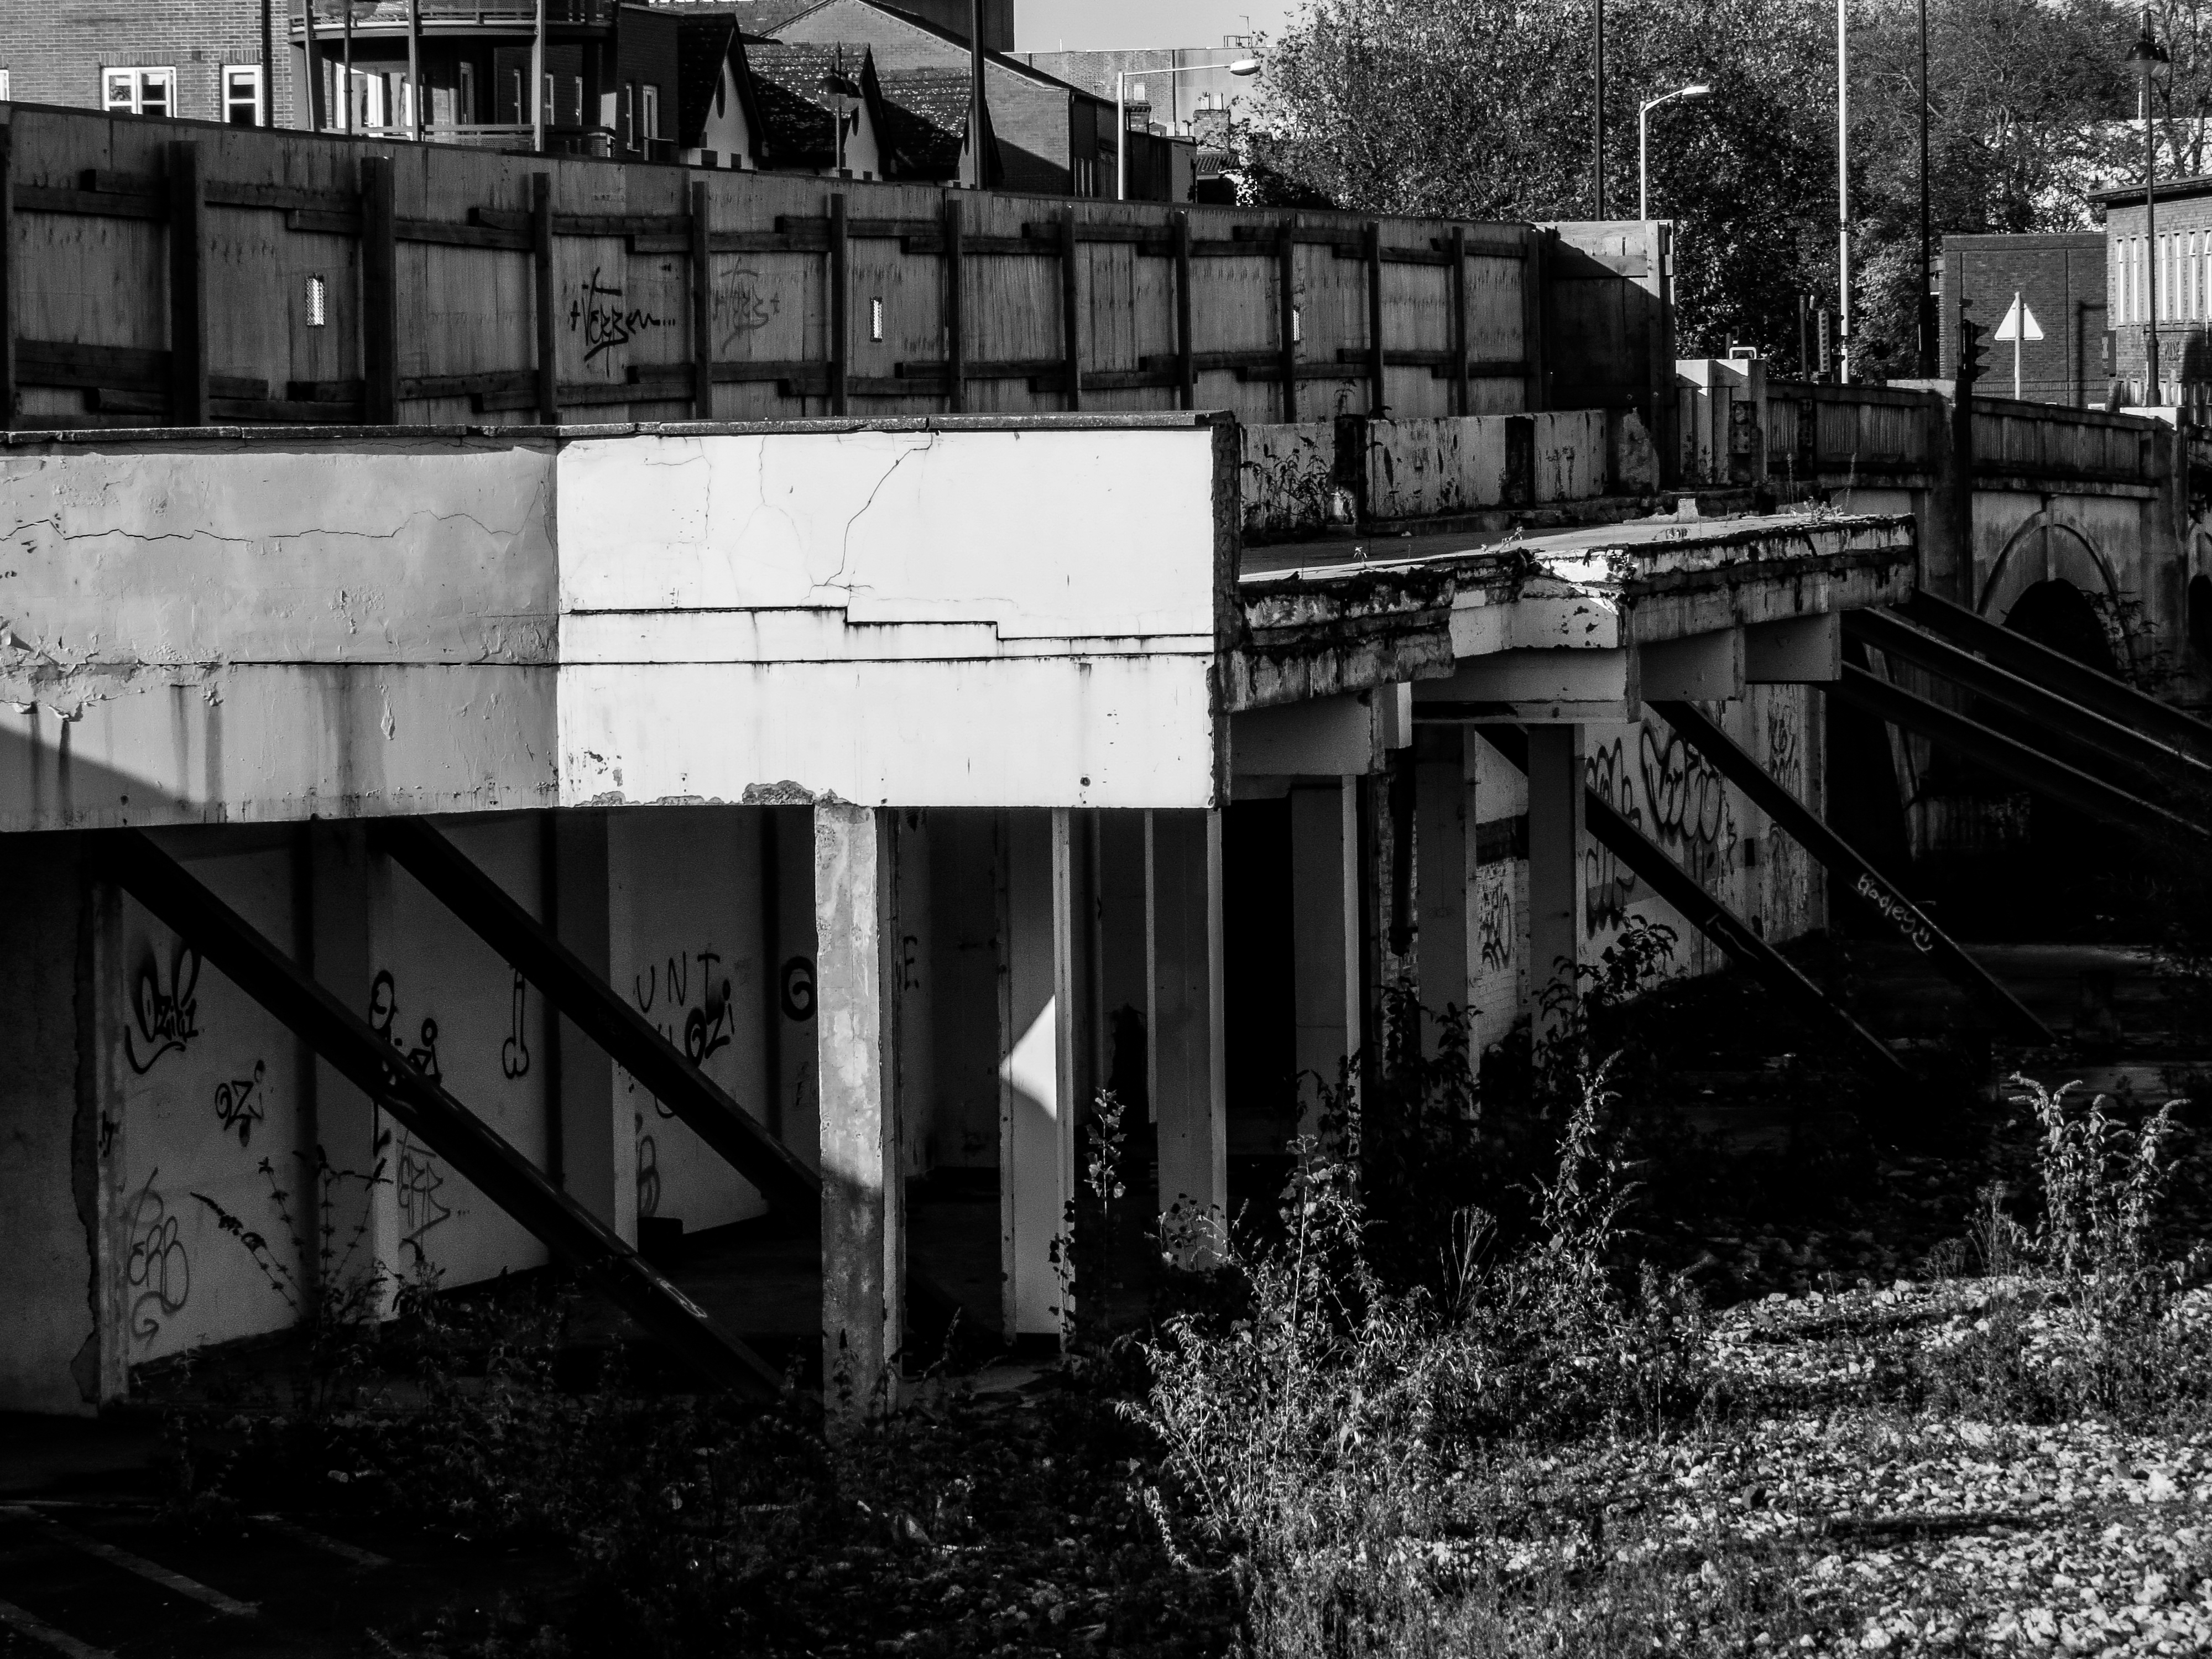
black and white, track, white, bridge, transport, darkness, industry, black, monochrome, uk, peterborough, urban area, monochrome photography